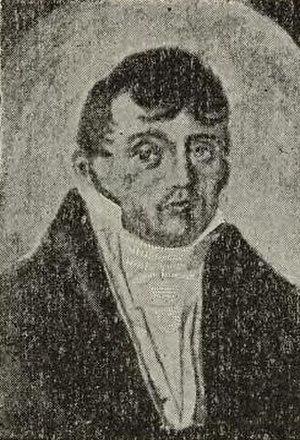
Cet article liste les membres de l'Assemblée constituante de Norvège lors de l'adoption de la constitution le 17 mai 1814. Ceux-ci ont été élu lors de l'élections de 1814, qui a débuté au mois de février.